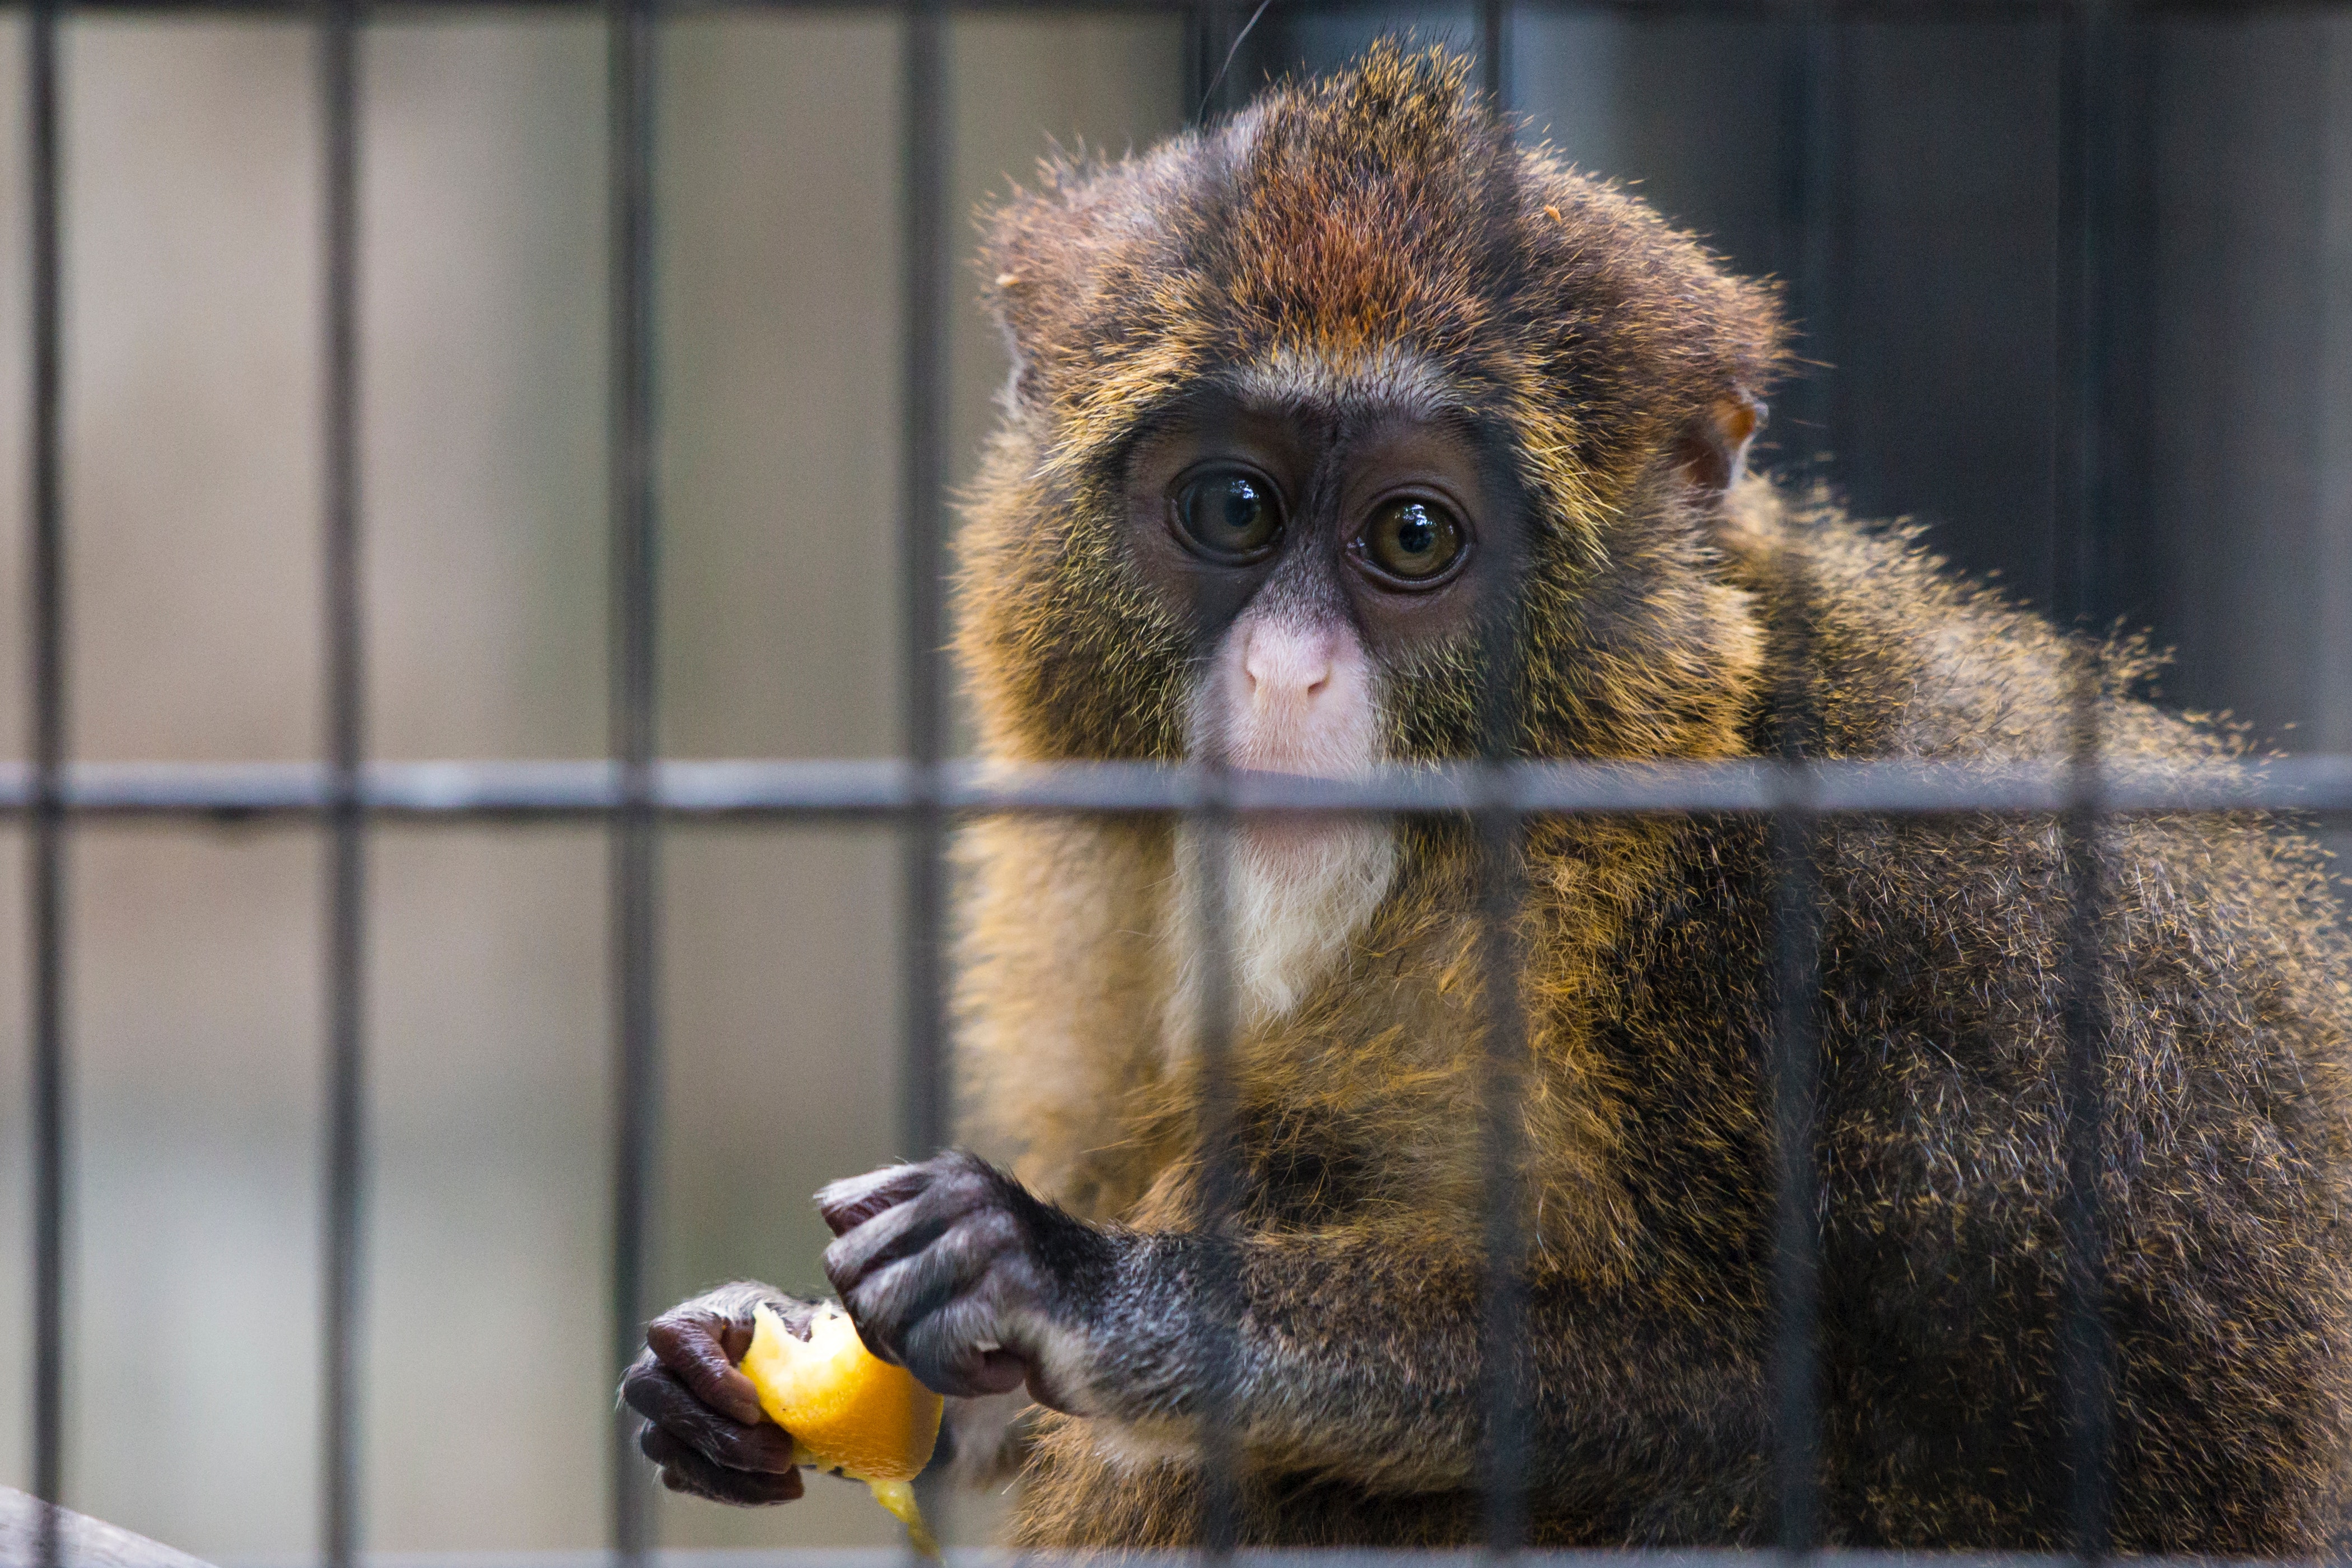
vertebrate, mammal, snout, zoo, wildlife, eye, fur, primate, terrestrial animal, organism, macaque, recreation, fawn